Buzz!

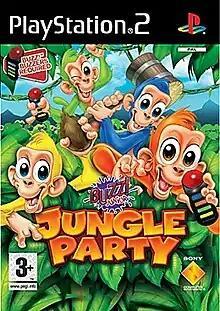
Cover of "Buzz! Junior: Jungle Party", the first game in the "Buzz! Junior" series

In October 2006 a spin-off series of games designed for children started with the release of "" with 40 mini games (but 25 in The United States version). The second game, "", was released in May 2007, was the first game to be created by Cohort Studios for both PlayStation 2 & PlayStation 3, and has 25 mini games ( but 24 in North America). Buzz! Junior: Robo Jam uses robots as players. Then, a third, "" was released in November 2007 and has 25 mini games. The fourth game in the series, "", is based around dinosaurs and was the second Buzz game to be developed by Cohort Studios and released in February 2008. The fifth Buzz! Junior game, "", again developed by Cohort Studios, was released in October 2008.